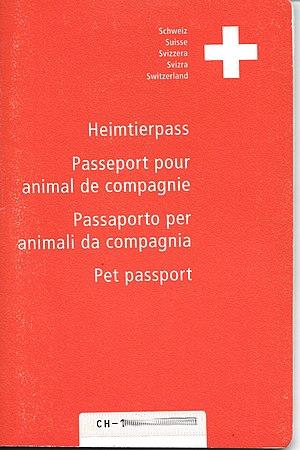
Passeport pour animal de compagnie (Suisse) Italiano: Passaporto per animali da compagnia (Svizzera)